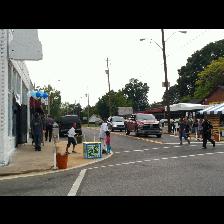
Label: Human